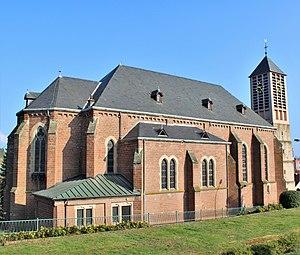
Düppenweiler est depuis 1974 un Ortsteil de la commune de Beckingen qui se trouve dans le landkreis de Merzig-Wadern et dans le Land allemand de la Sarre.